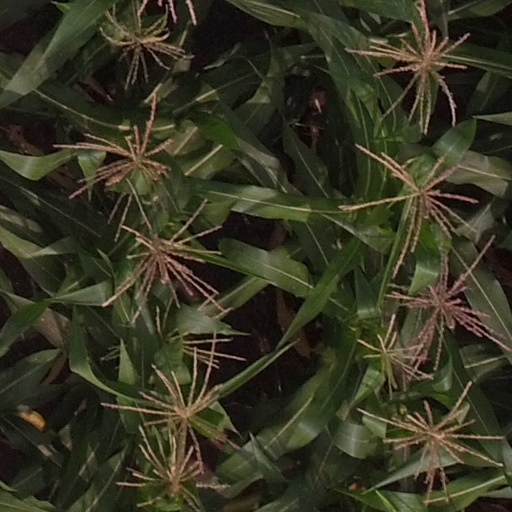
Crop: maize; corn